Waterloo, Ontario

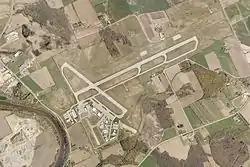
Aerial photograph of the Region of Waterloo International Airport

The Waterloo Memorial Recreation Complex, then described as the "largest and most expensive project in the city's history", opened in 1993. It includes an arena seating 3,500, swimming and banquet facilities, and an indoor track. RIM Park, originally called Millennium Park, opened in September 2001. Its features include outdoor soccer fields, ice rinks, baseball diamonds, basketball courts, meeting rooms and more. RIM Park is in proximity to the Walter Bean Grand River Trail, Grey Silo Golf Course, and Waterloo Public Library's Eastside Branch. There are a number of small playgrounds, woodlots, and recreation facilities around Waterloo which are not mentioned above due to their size.